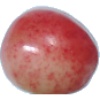
Label: cherry_rainier